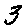
Label: 3